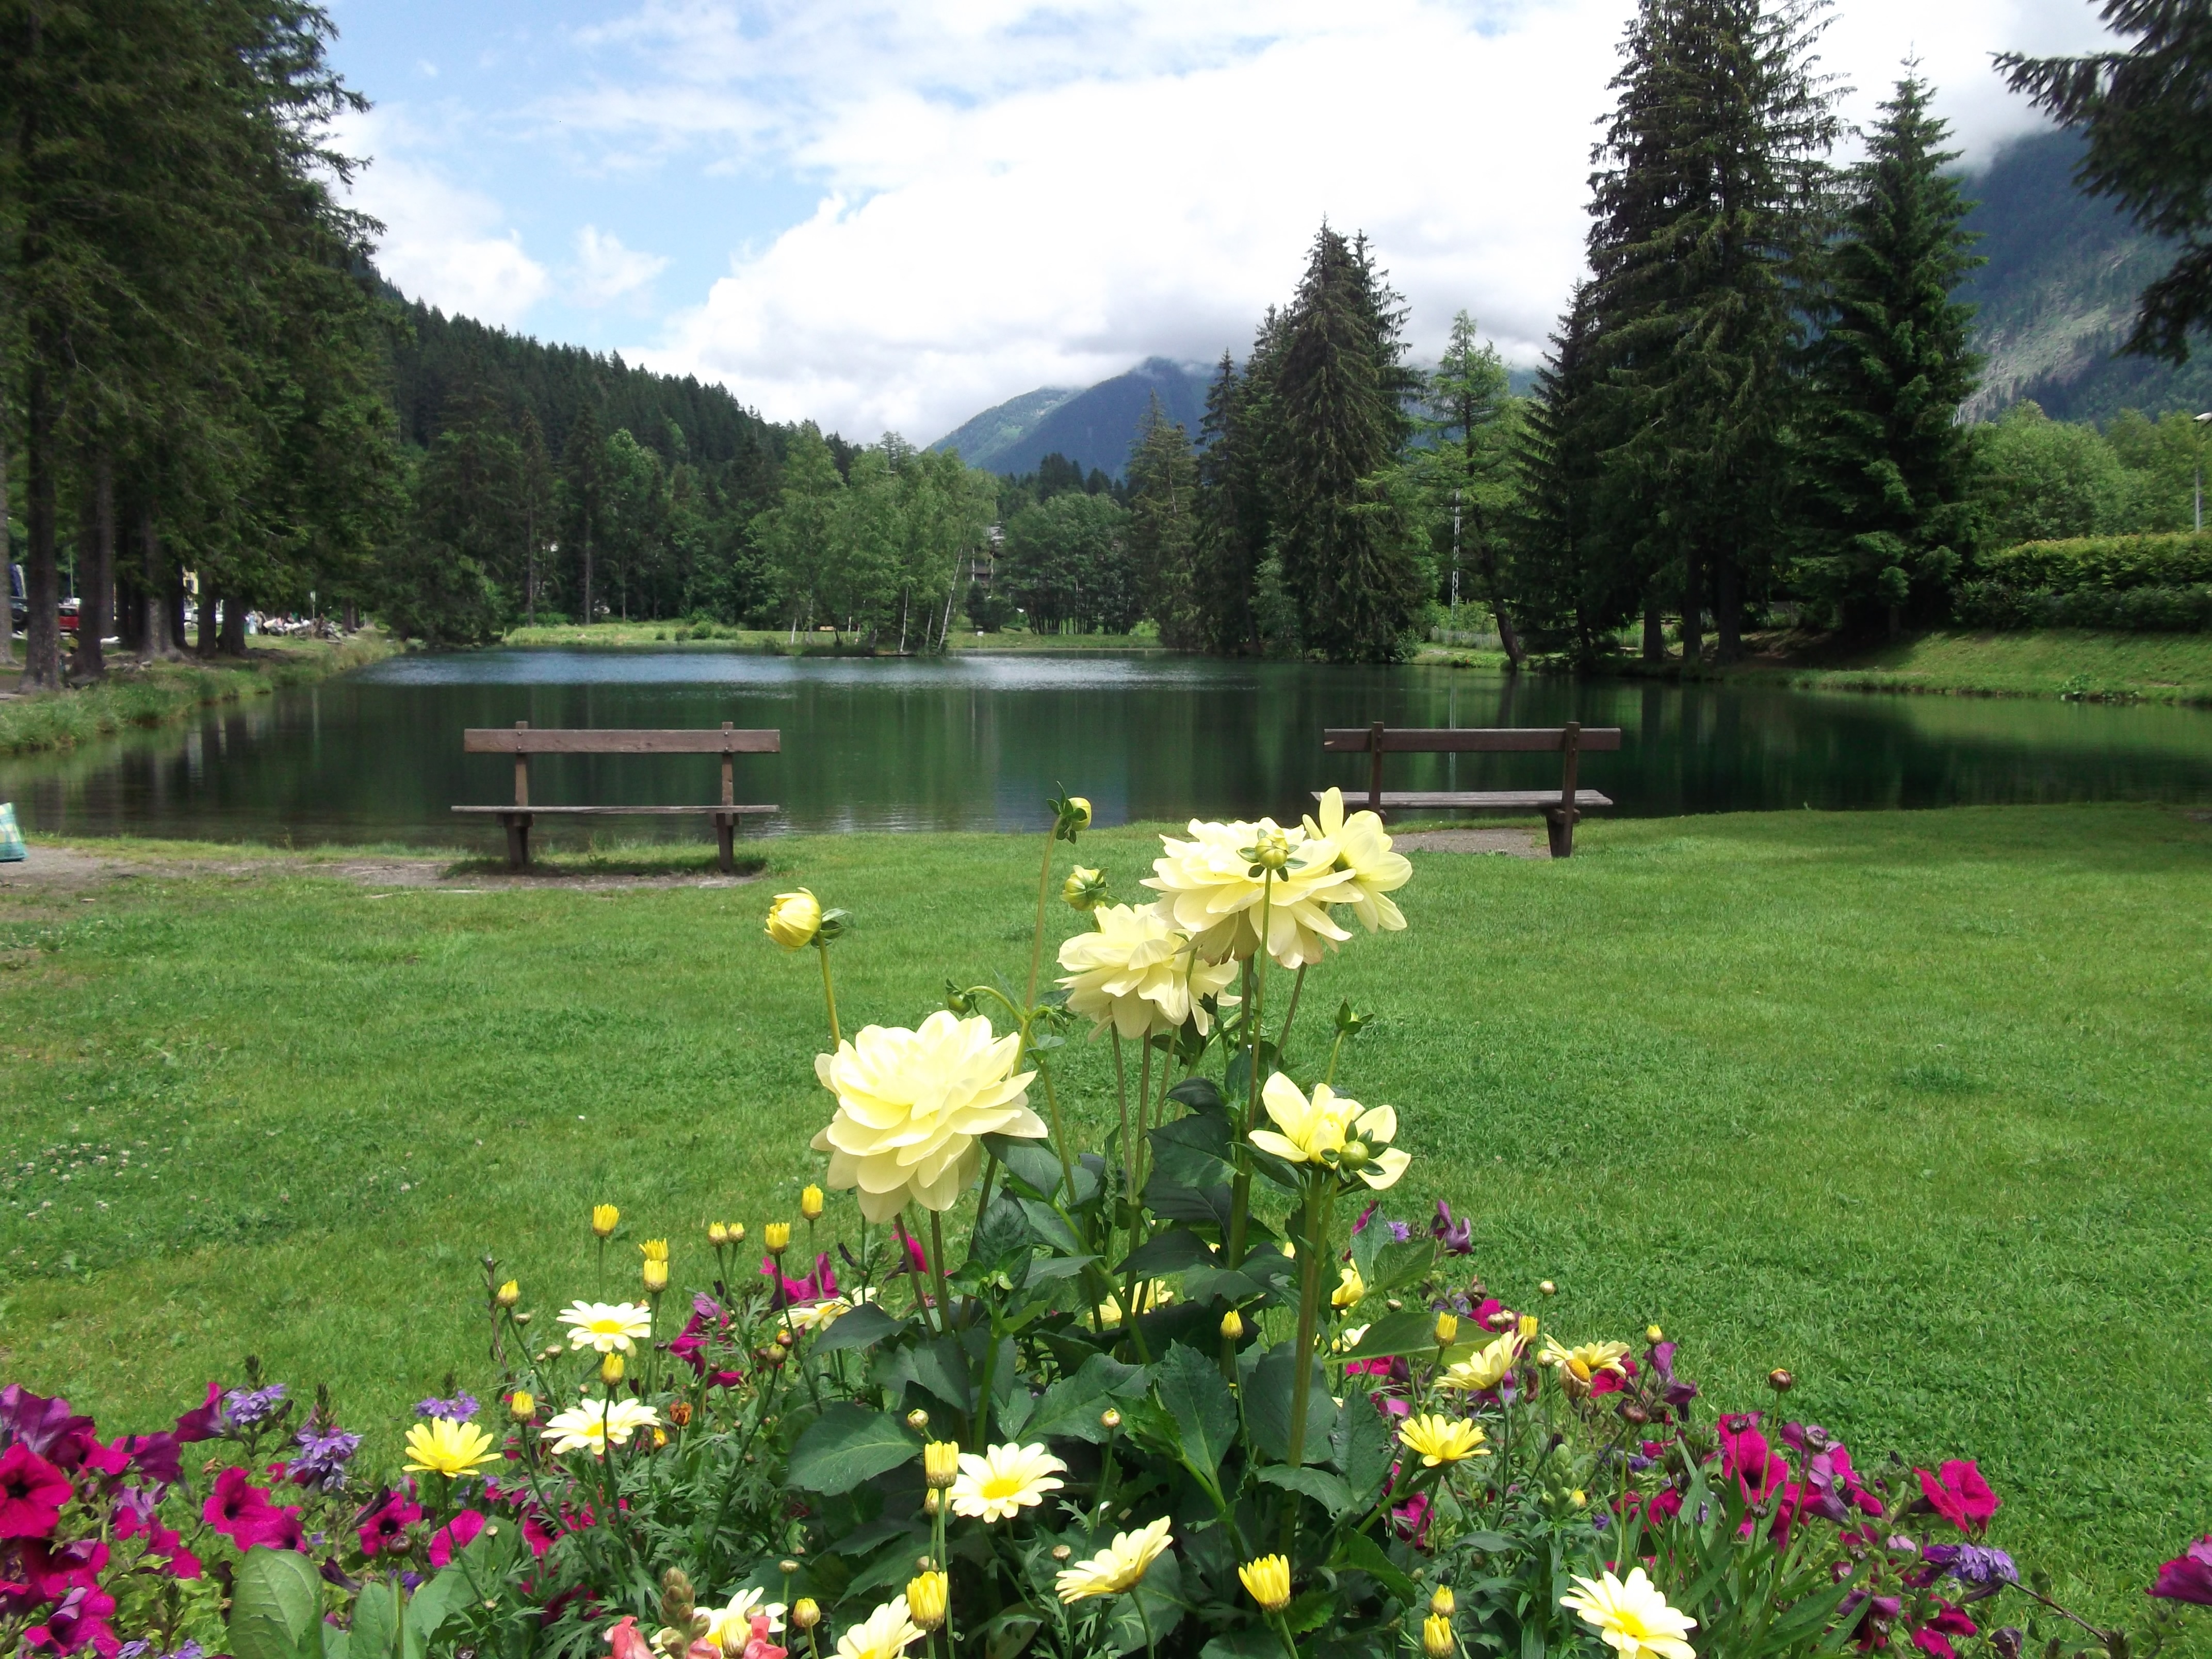
landscape, water, nature, lawn, meadow, flower, lake, travel, pond, france, tranquil, scenic, pasture, peaceful, natural, park, scenery, backyard, garden, tourism, chamonix, botanical garden, yard, ecosystem